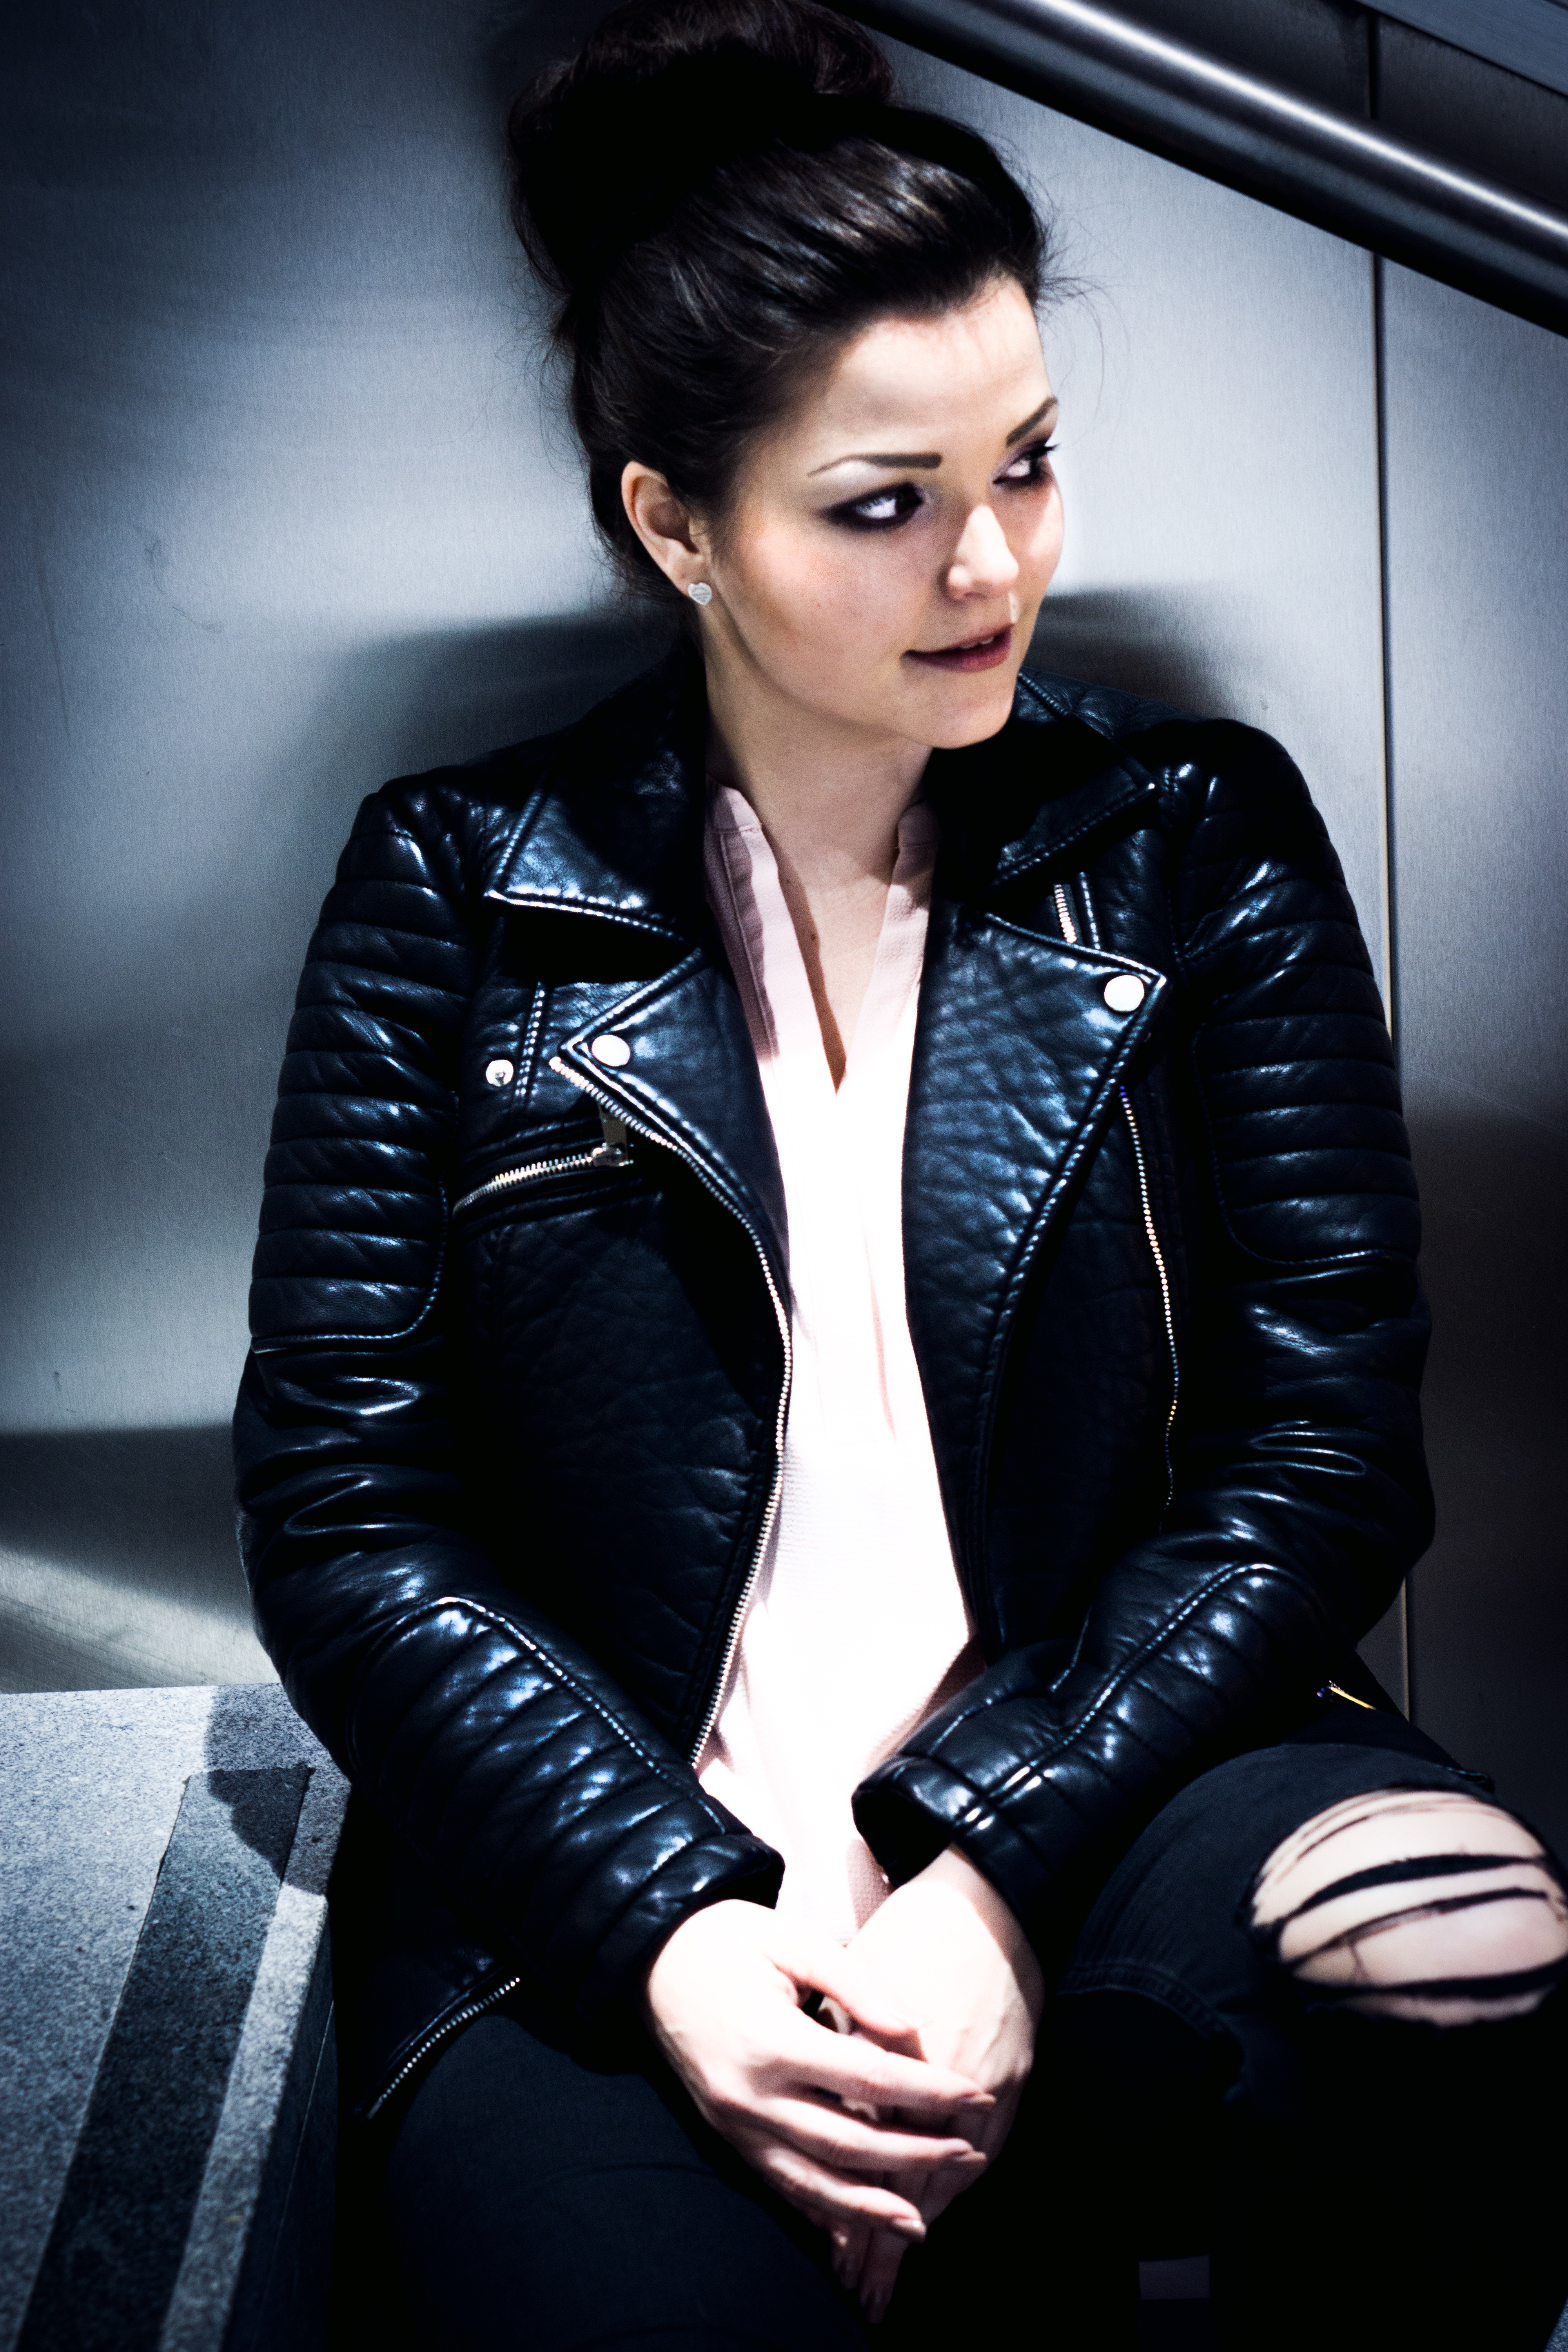
person, girl, woman, leather, camera, photography, photographer, singer, portrait, model, human, fashion, clothing, black, lady, jacket, black hair, textile, recording, digital camera, mysterious, women, cool, beauty, joy, beautiful, out, pretty, photo shoot, formal wear, supermodel